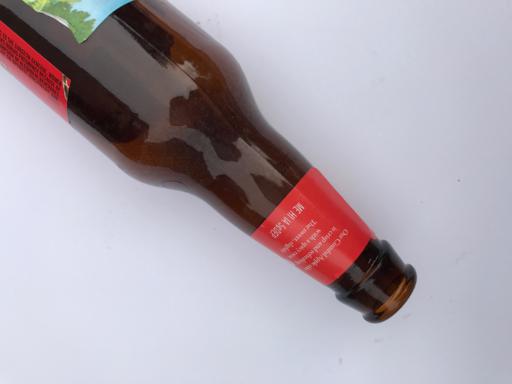
Waste category: glass